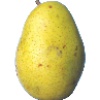
Label: Pear Monster 1